Churchtown, Dublin

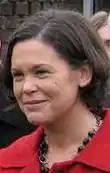
Mary Lou MacDonald

Berwick House is a tall building at the bend in Whitehall Road. Recently occupied by the De La Salle Brothers, it seems to be identical to a house named Waxfield where the death is recorded in 1766 of John Lamprey. In 1836 it was known as Hazelbrook, a name which was later transferred to the nearby, now defunct, Hughes Brothers milk bottling plant. The Hughes Brothers original house, built in 1898, and called Hazelbrook House, was rebuilt in the Bunratty Folk Park in 2001. From 1844 to 1899 it was known as Bachelor's Hall, after which it became the headquarters of a Charitable Institution under the name of Berwick Home. In 1944 it again became a private residence and the name was changed to Berwick House.